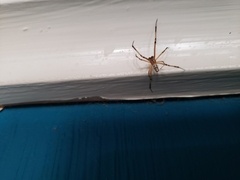
Species: Lactrodectus_hesperus